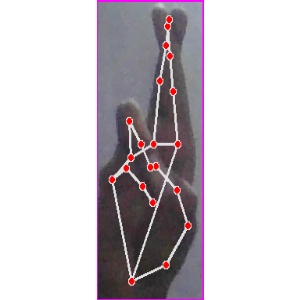
अक्षर: र